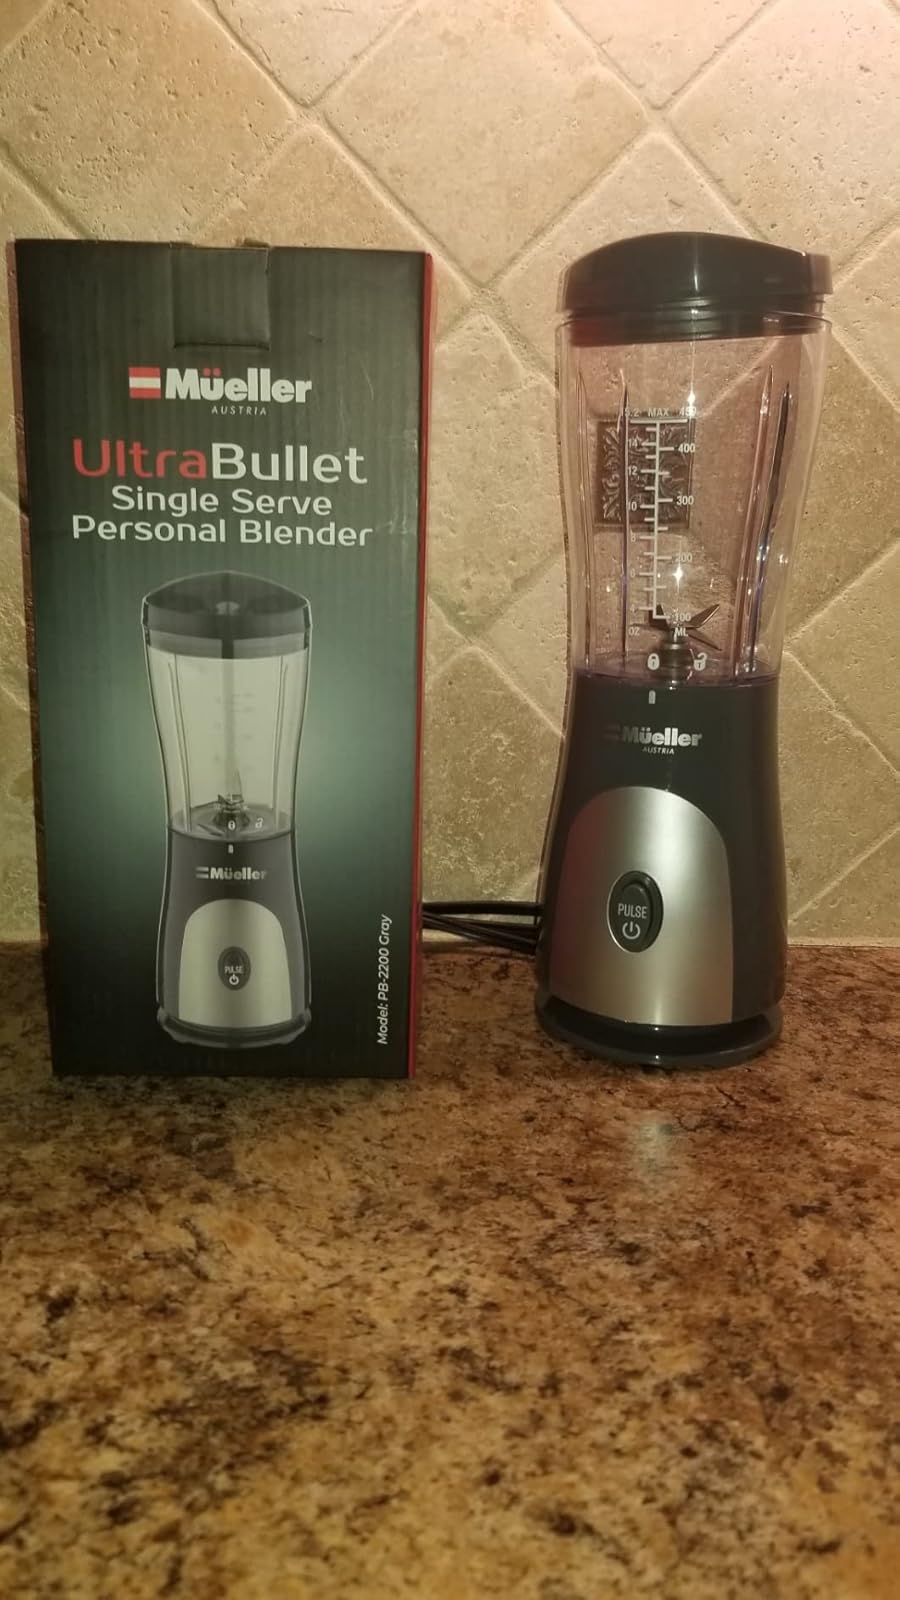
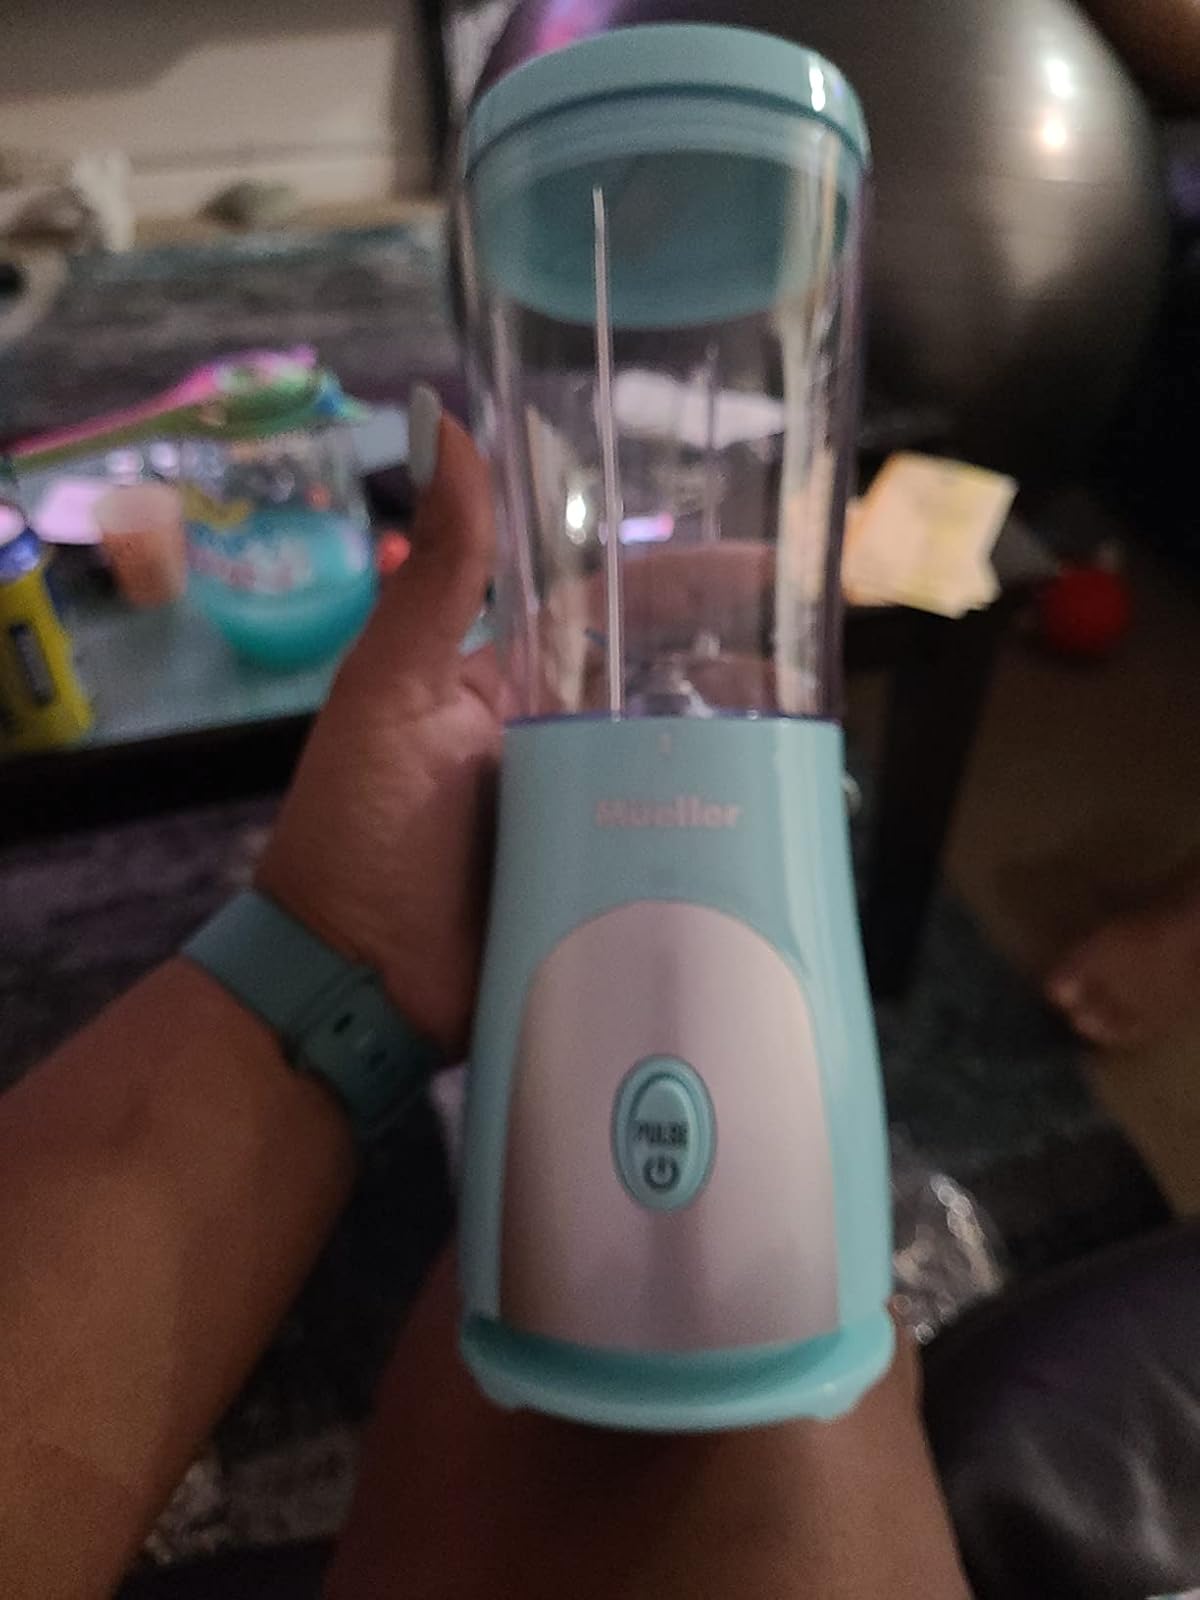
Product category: items_blender
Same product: no